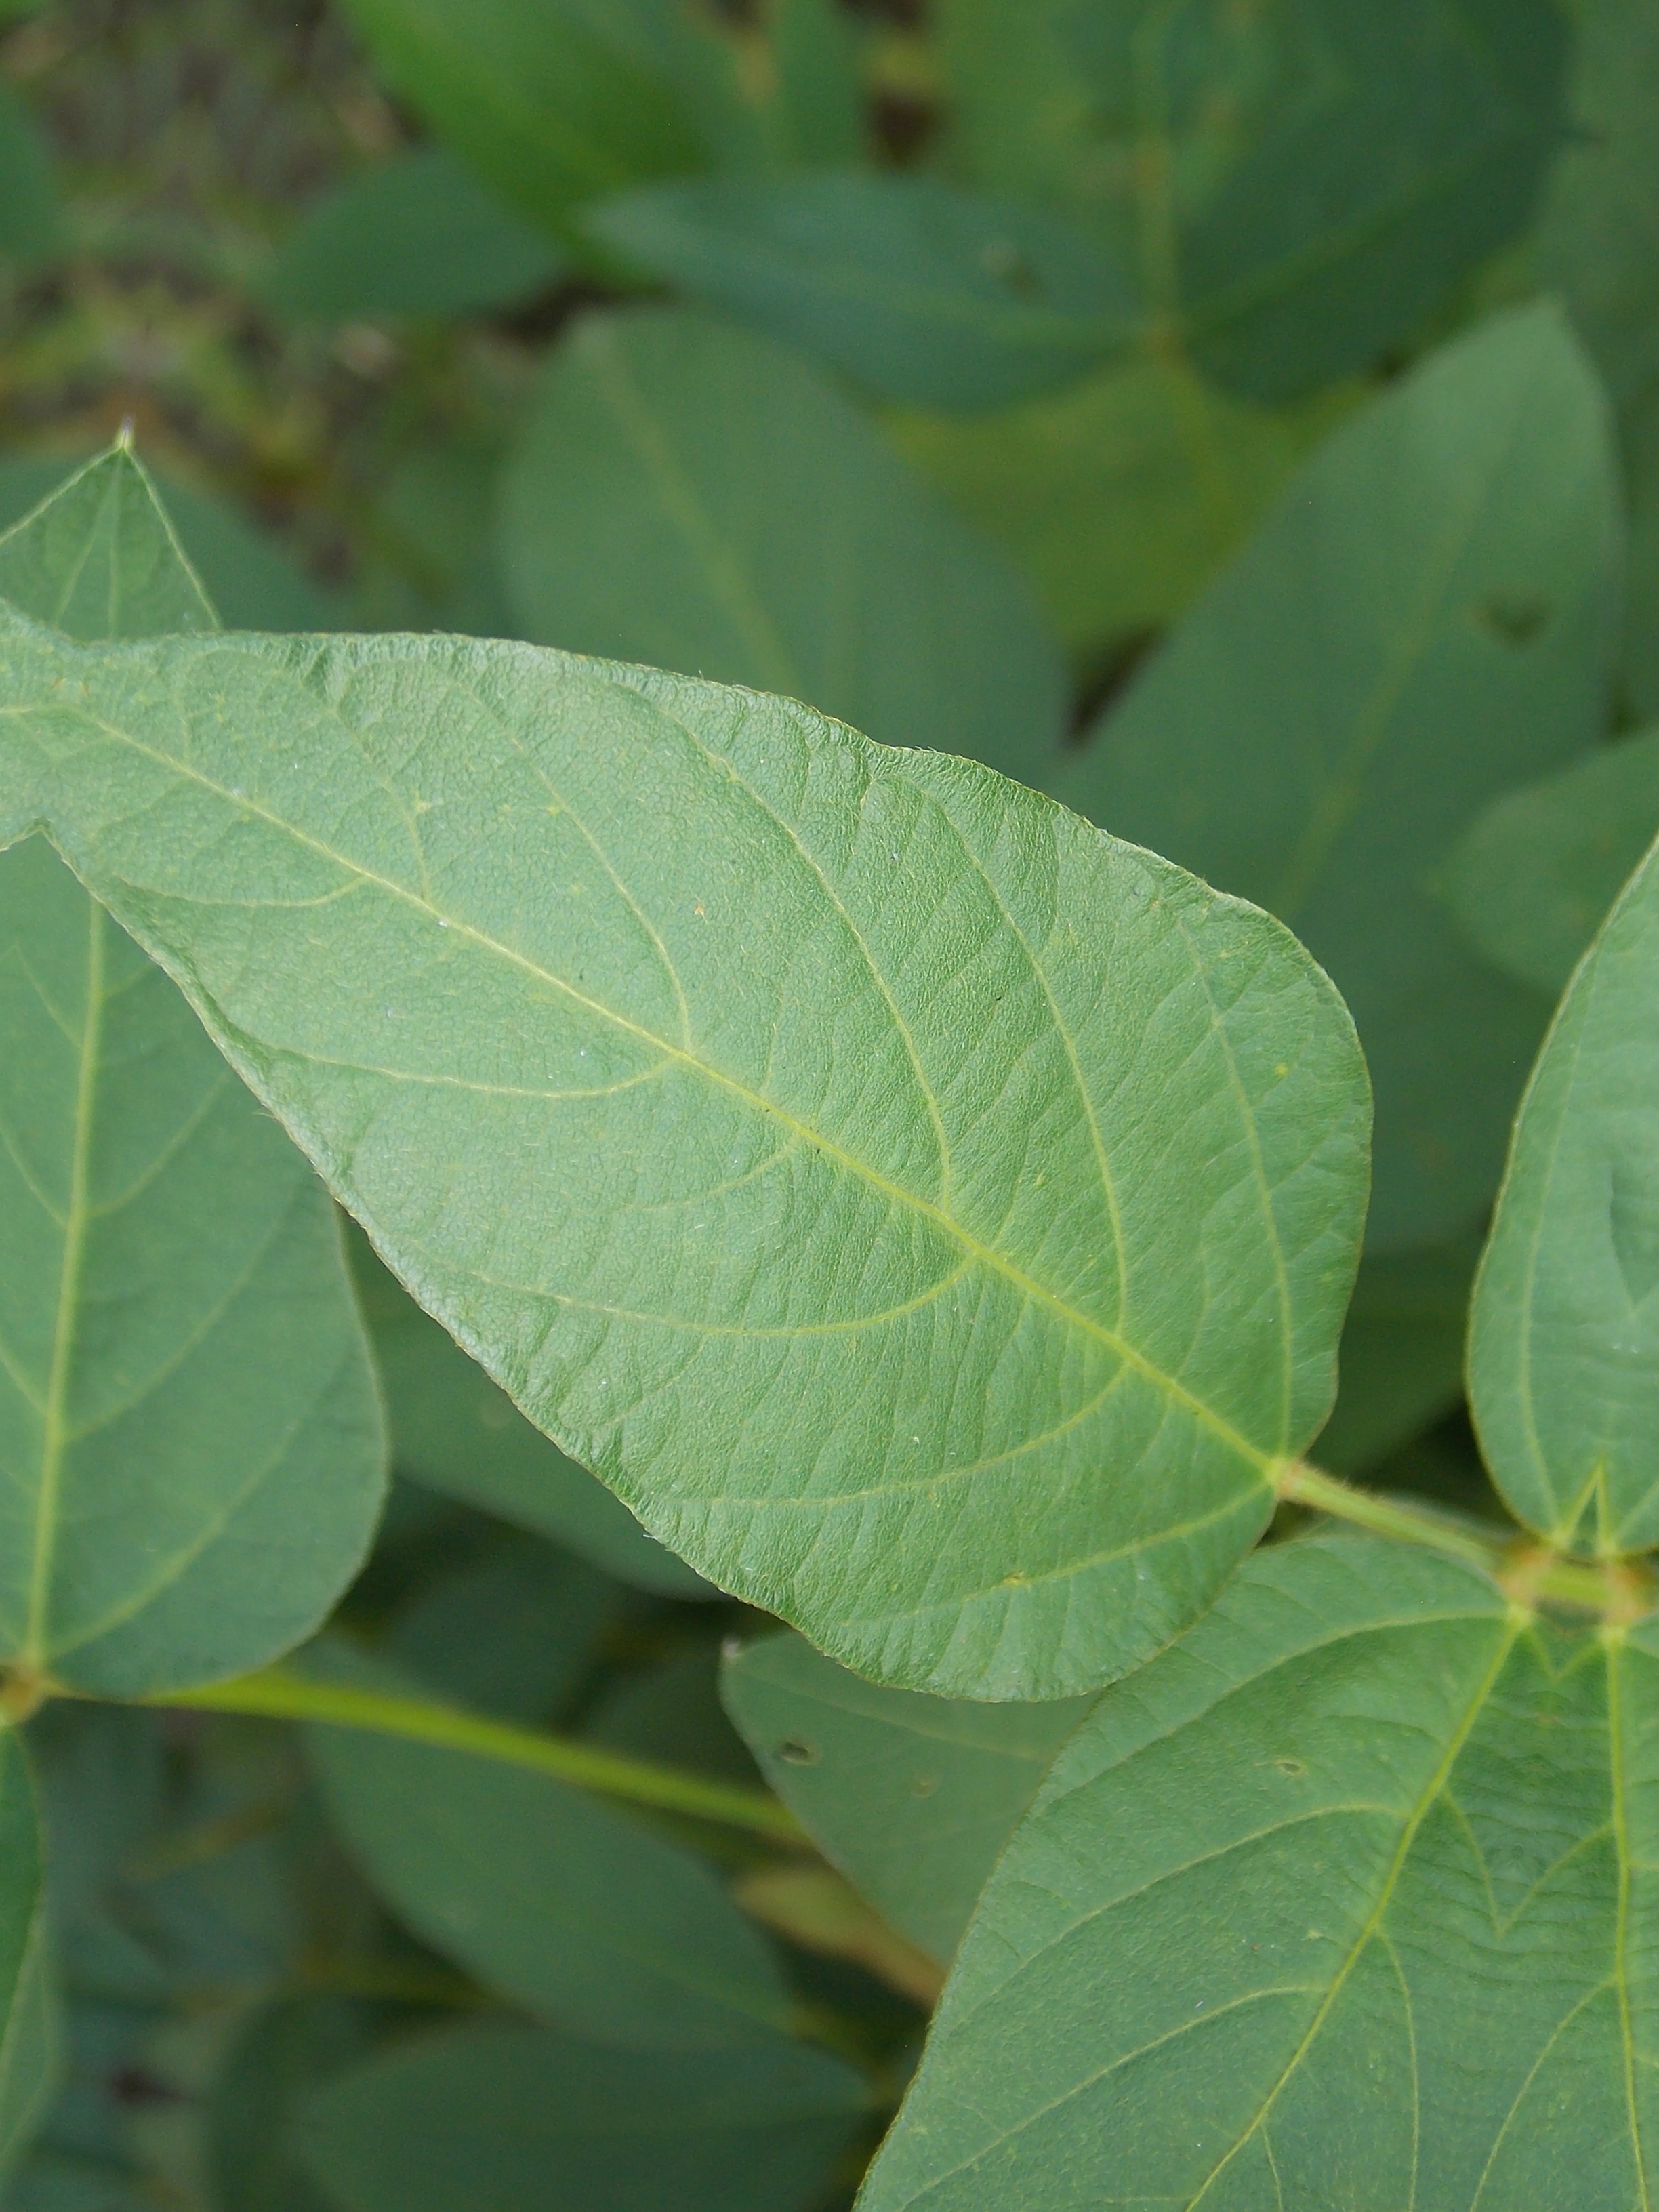
Label: Healthy